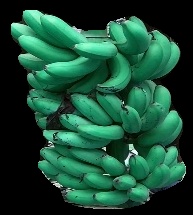
Variety: rasbale
Grade: grade1